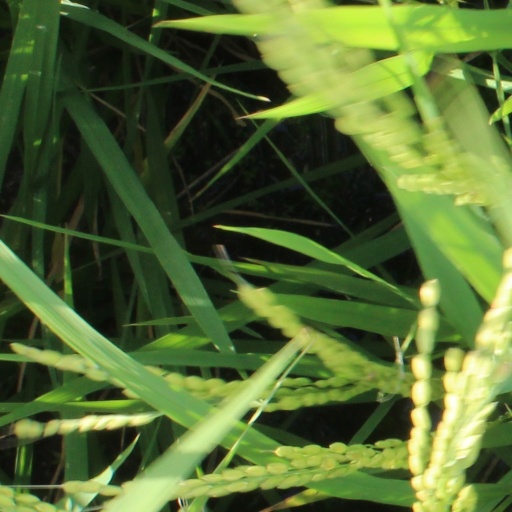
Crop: rice